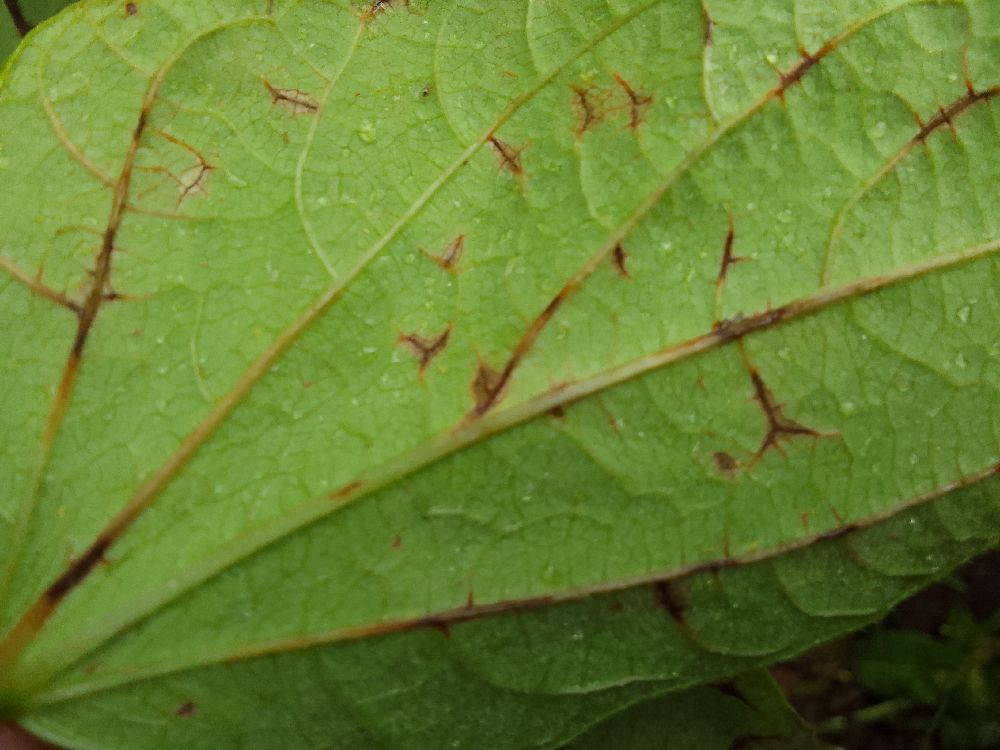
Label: anthracnose